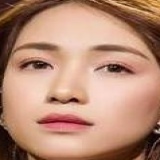
ca sĩ Hòa Minzy